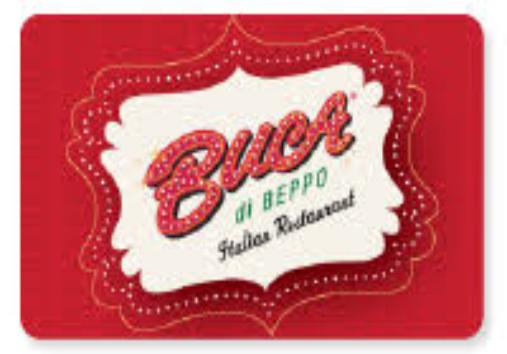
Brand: Buca di Beppo
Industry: Food